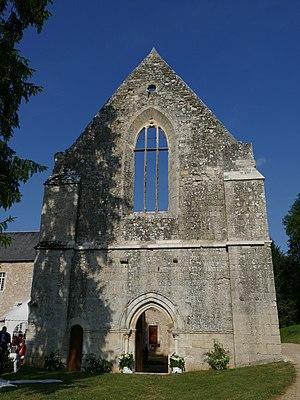
L'église abbatiale de l'ancienne abbaye Notre-Dame-du-Pin à Béruges (Vienne, Poitou-Charentes, France).
L'abbaye du Pin est située auprès de la rivière Boivre, sur la commune de Béruges, dans le département français de la Vienne.